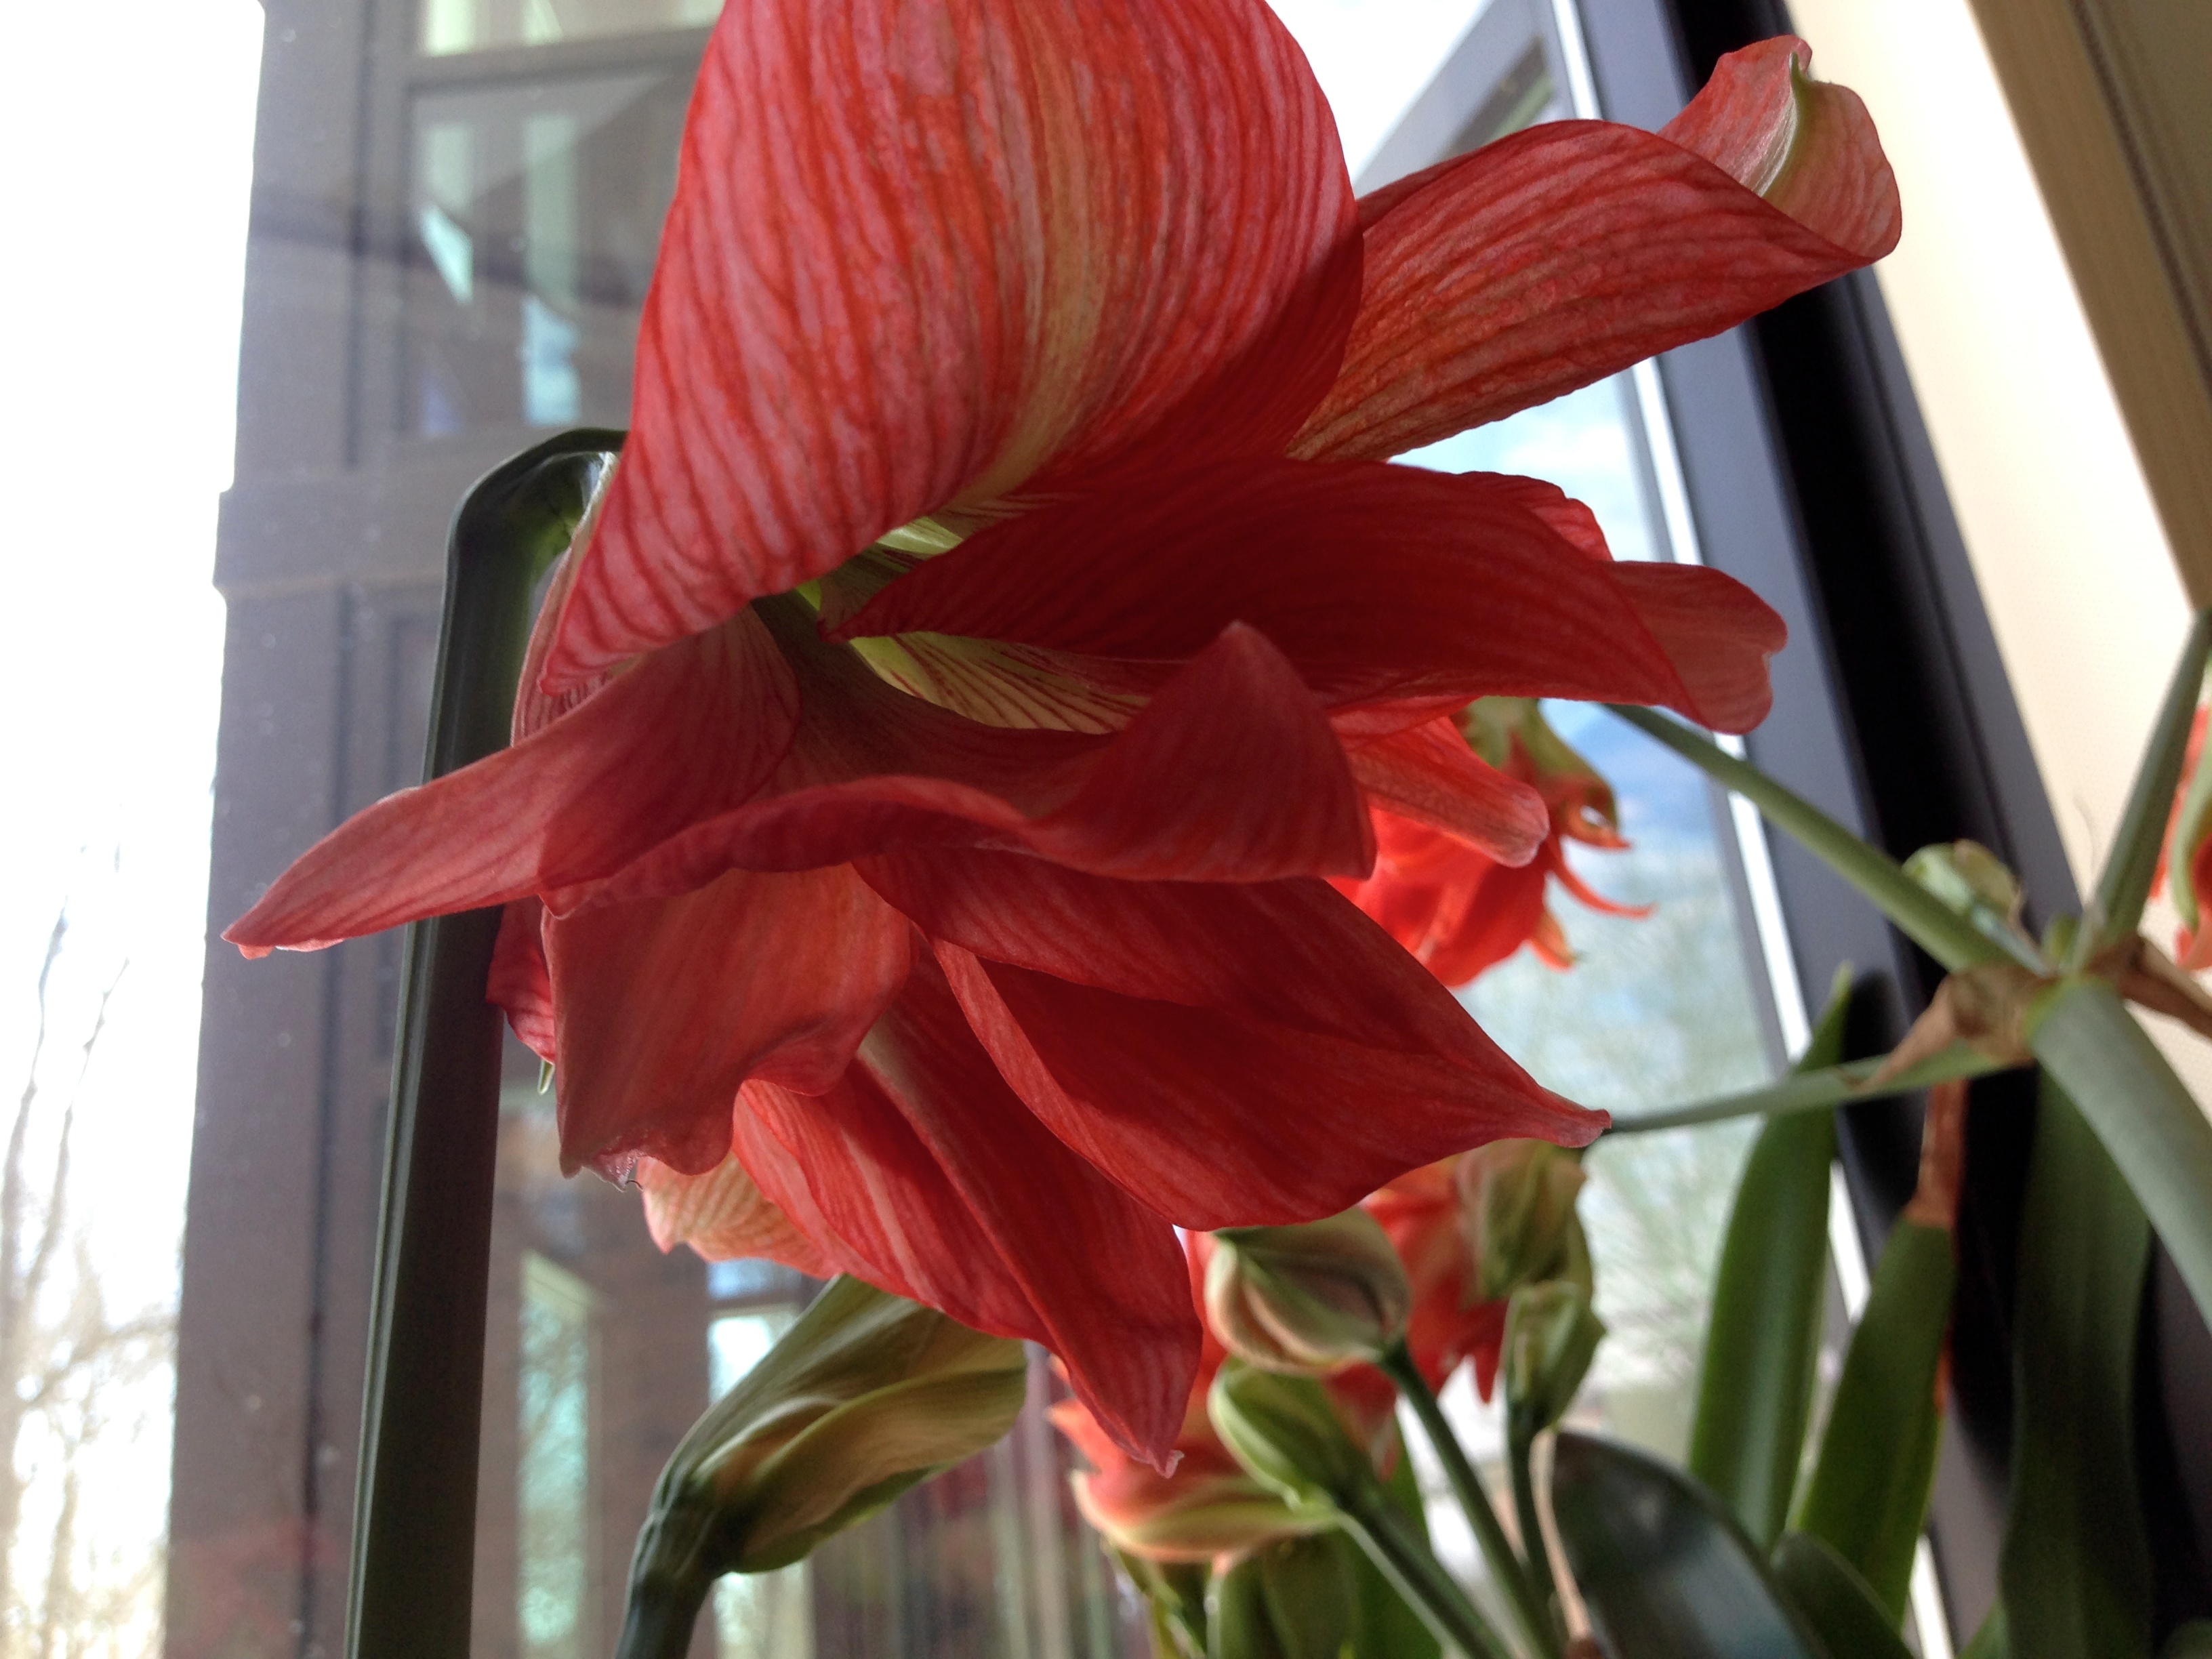
plant, flower, petal, gladiolus, flowering plant, hippeastrum, land plant, amaryllis belladonna, canna family